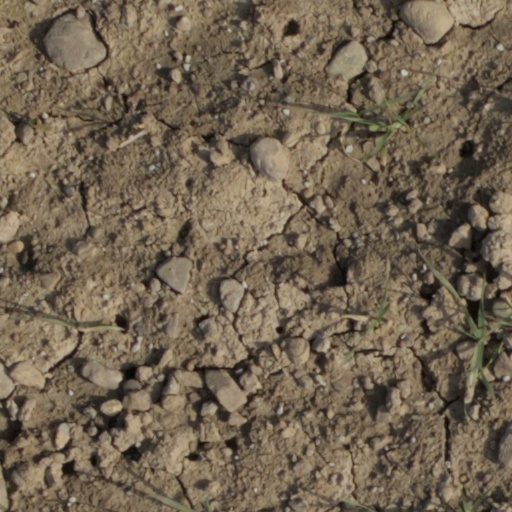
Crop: wheat